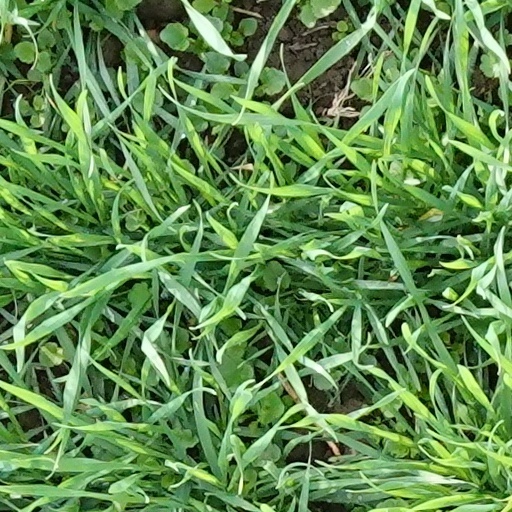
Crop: wheat